Bob Rosburg

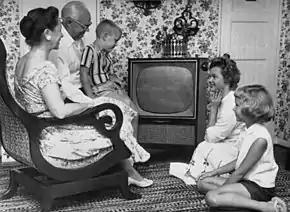
Rosburg's family watch him win the 1959 PGA Championship

After his playing days on the PGA Tour finished in the mid-1970s, Rosburg became a commentator for ABC sports television. He pioneered the now-common practice of roving on the golf course and reporting from the fairways. At the time of his death, he was the longest serving active golf announcer on television, with more than 30 years behind the microphone. He is remembered for his catch phrase, "He's got no chance, Jim", which Rosburg would utter whenever he encountered a golfer who had hit his ball into a seemingly impossible position (usually behind a tree or in deep grass), upon which the player would then produce a miraculous recovery. The "Jim" is in reference to ABC commentator Jim McKay. Rosburg is also credited with helping ABC hire Judy Rankin, who was the first full-time female golf commentator to cover men's events, including the major championships. Rosburg worked nearly three decades as a commentator with Dave Marr, who like Rosburg won a single PGA Championship.